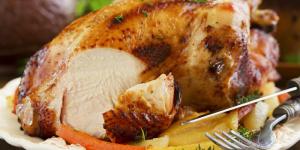
pollo a las brasas